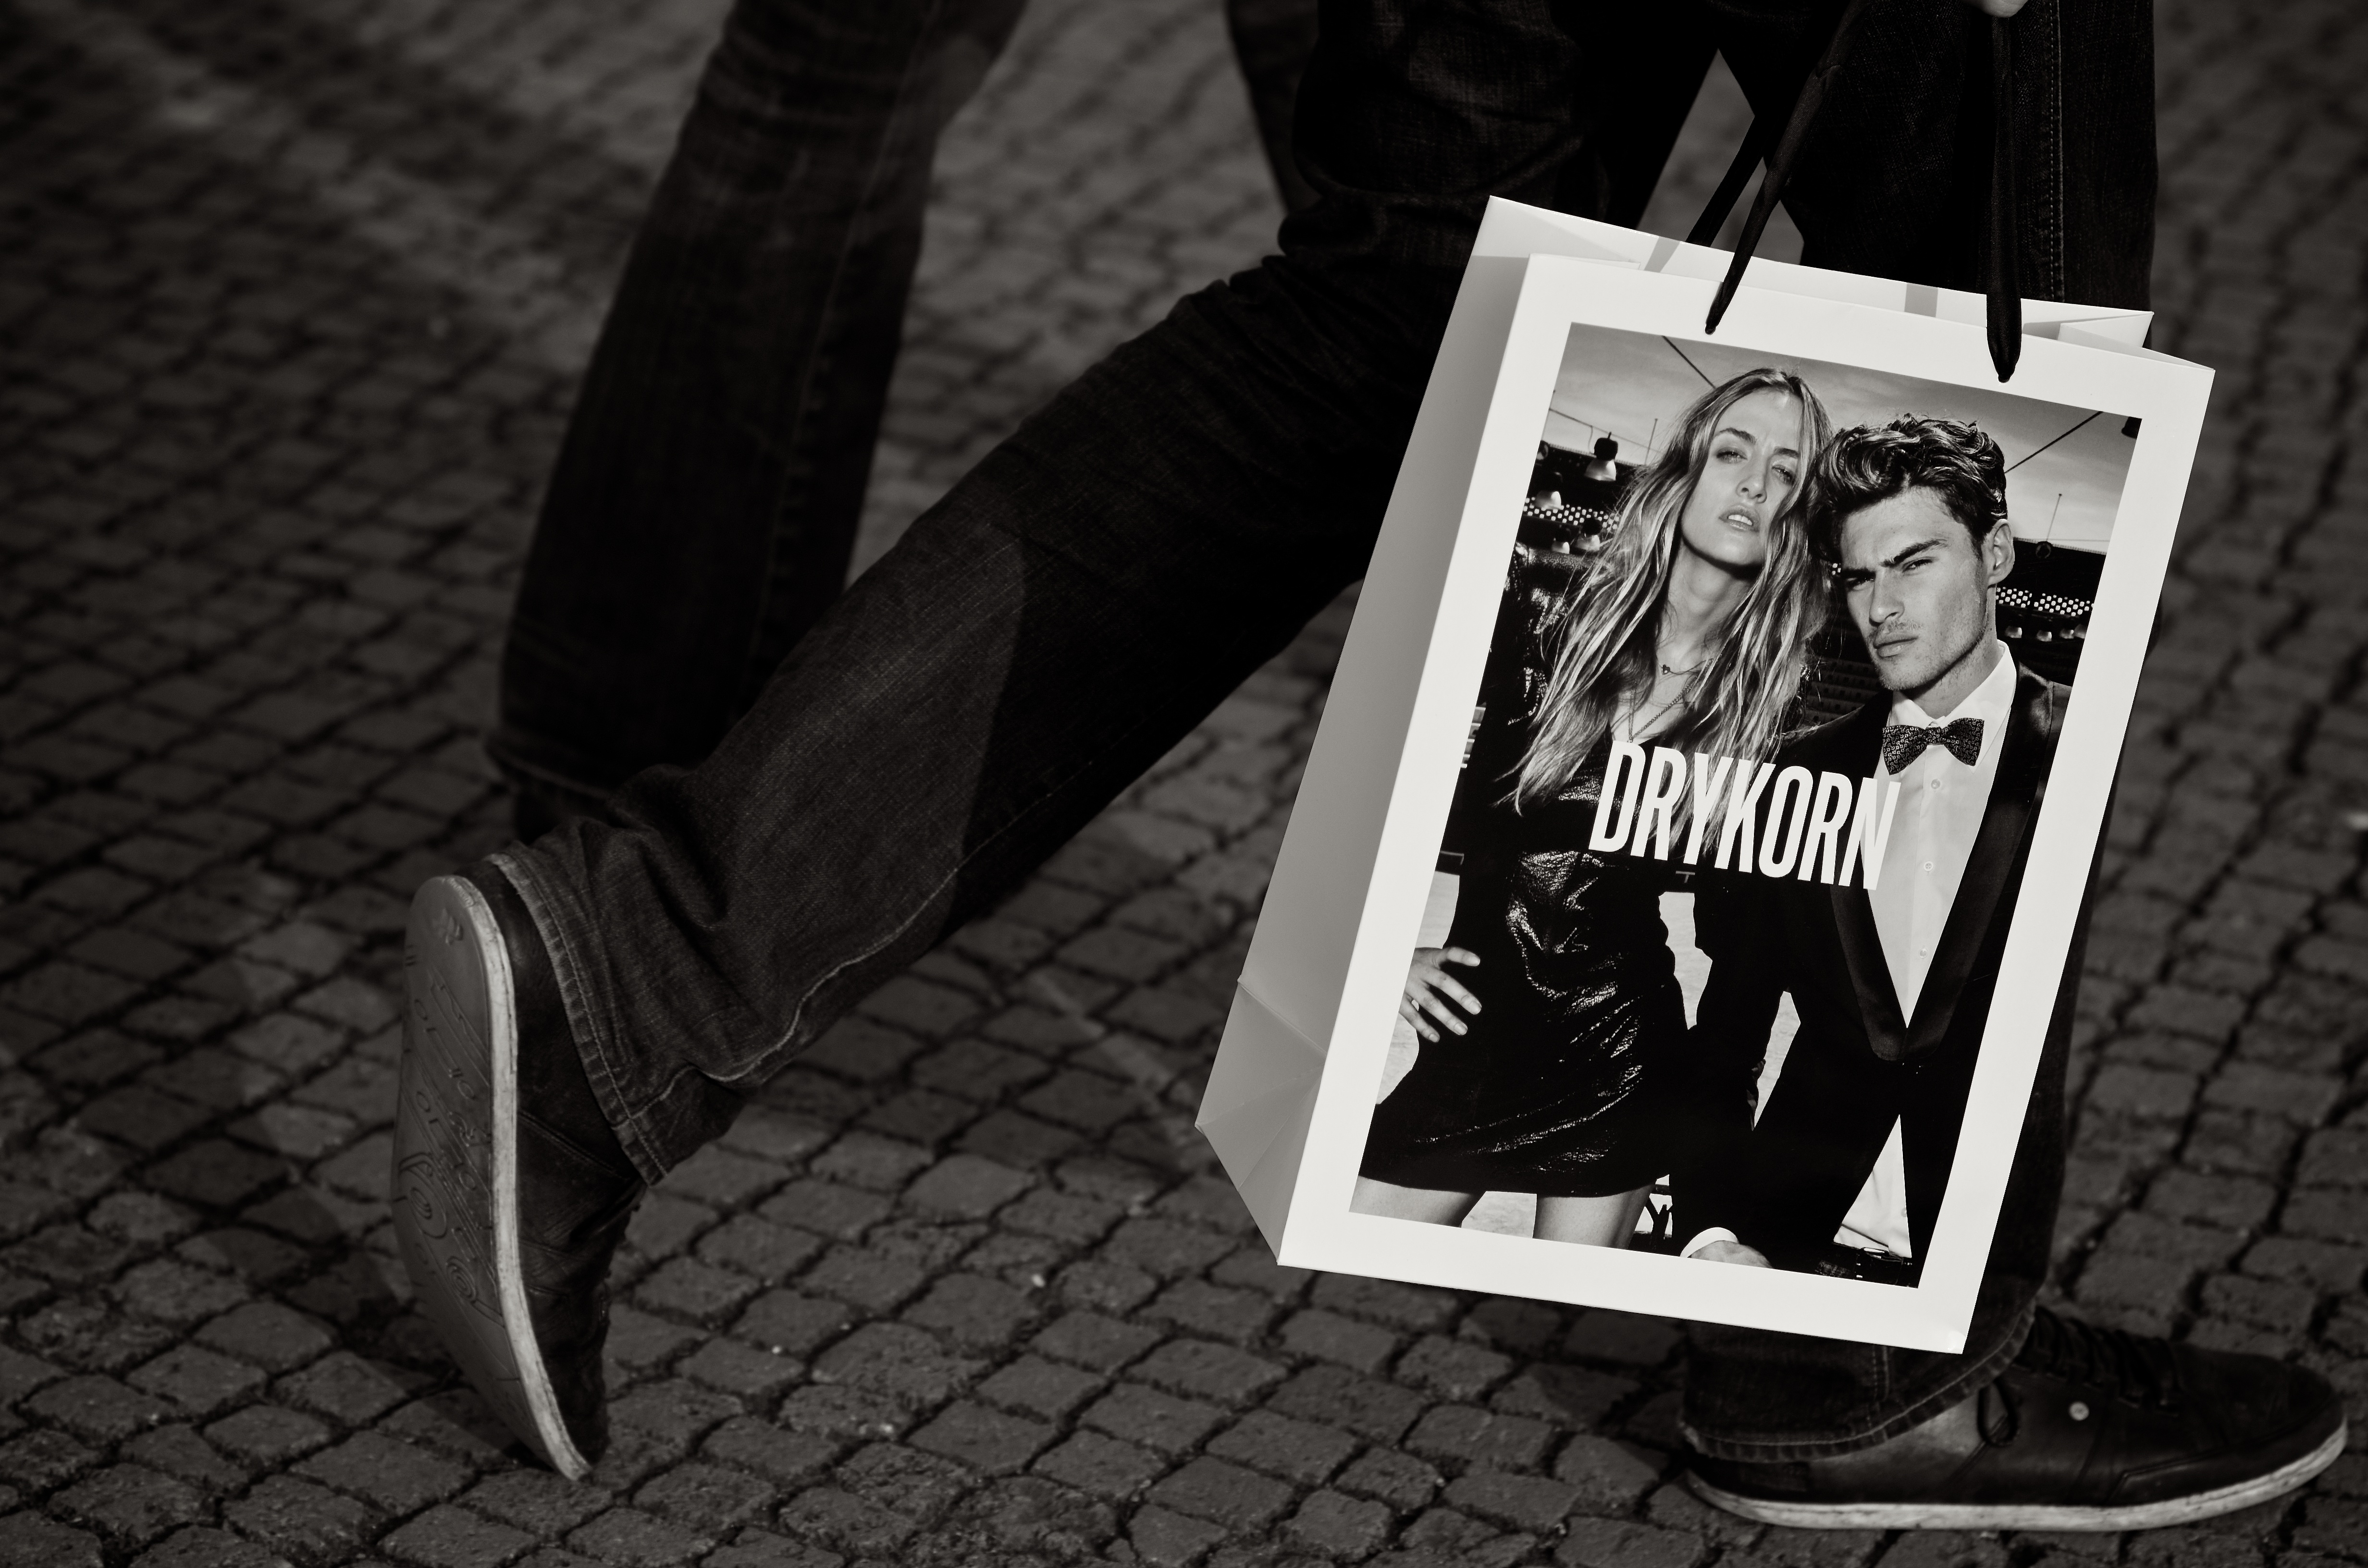
black and white, white, street, photography, ebook, training, black, monochrome, streetphotography, flickr, thomas, video, cool, olympus, photograph, omd, image, fuji, leica, monochrom, leuthard, hcb, thomasleuthard, streettogs, monochrome photography